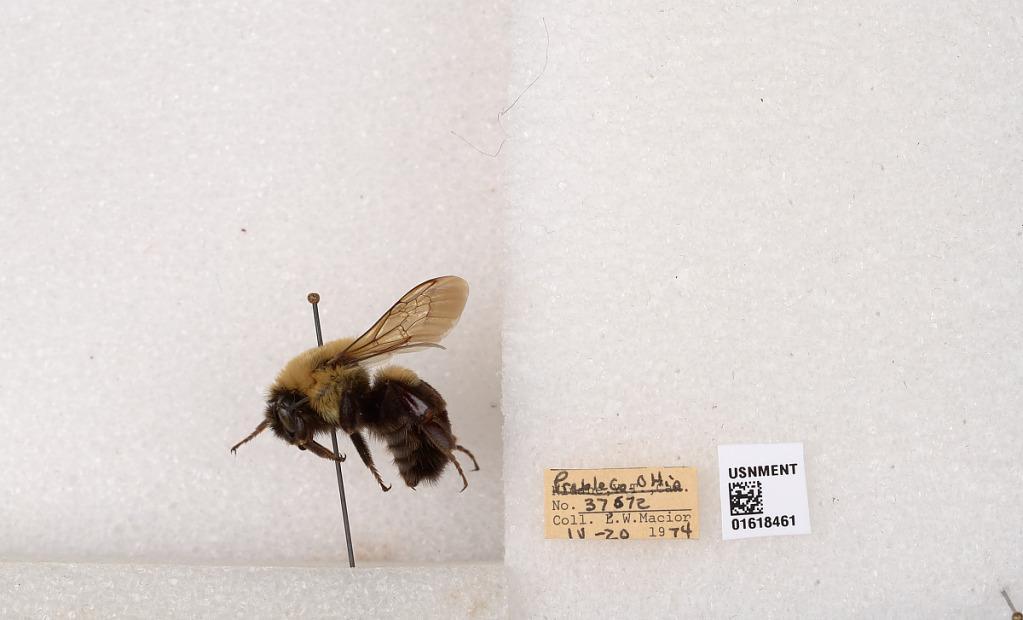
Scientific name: Bombus impatiens Cresson
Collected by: L. Macior
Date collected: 1974-4-20
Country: United States
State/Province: Ohio
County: Preble
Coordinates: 39.7416, -84.648